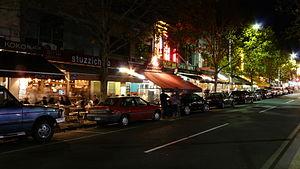
Carlton est un quartier de Melbourne situé à 2 km du centre-ville.